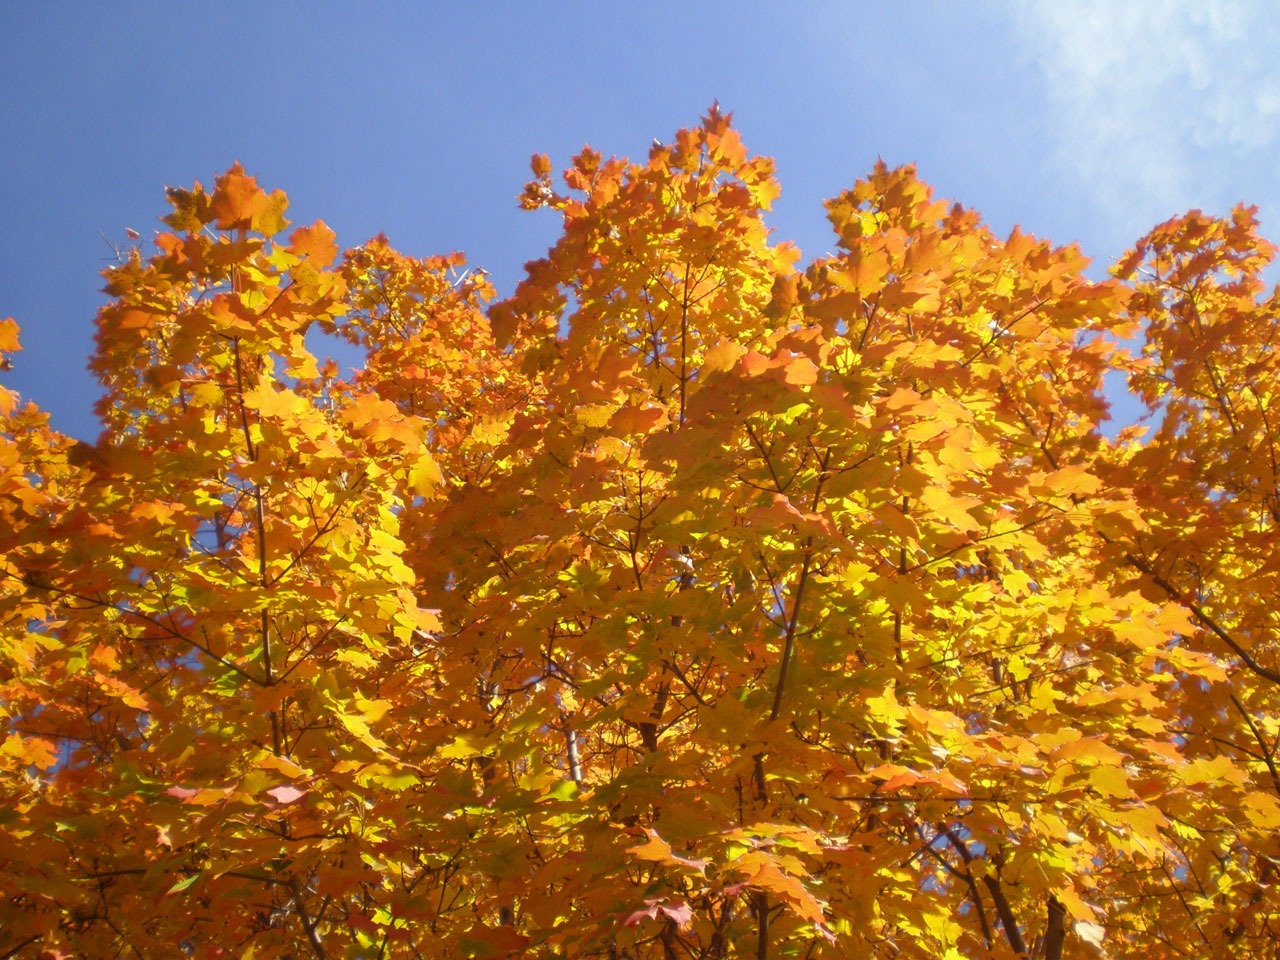
tree, season, leaf, autumn, plant, woody plant, land plant, sunlight, deciduous, flowering plant, branch, maple tree